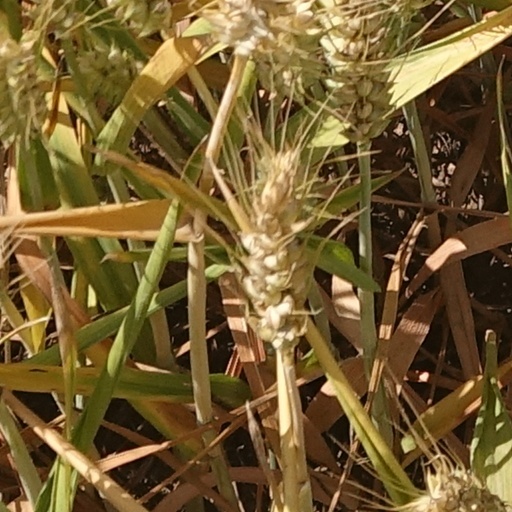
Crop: wheat